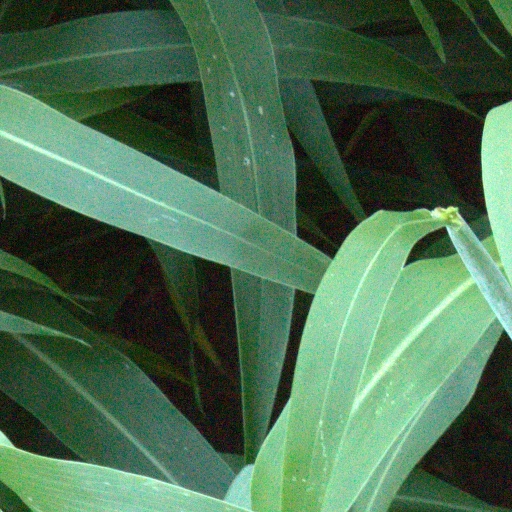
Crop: sorghum